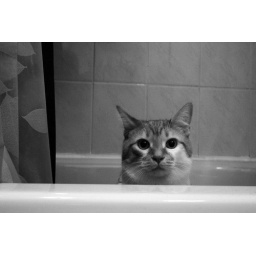
cat in a bathtub looking at you